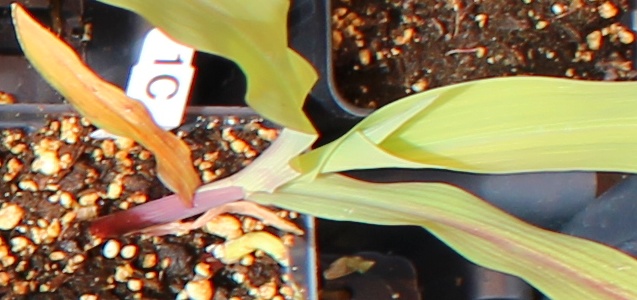
Label: Corn